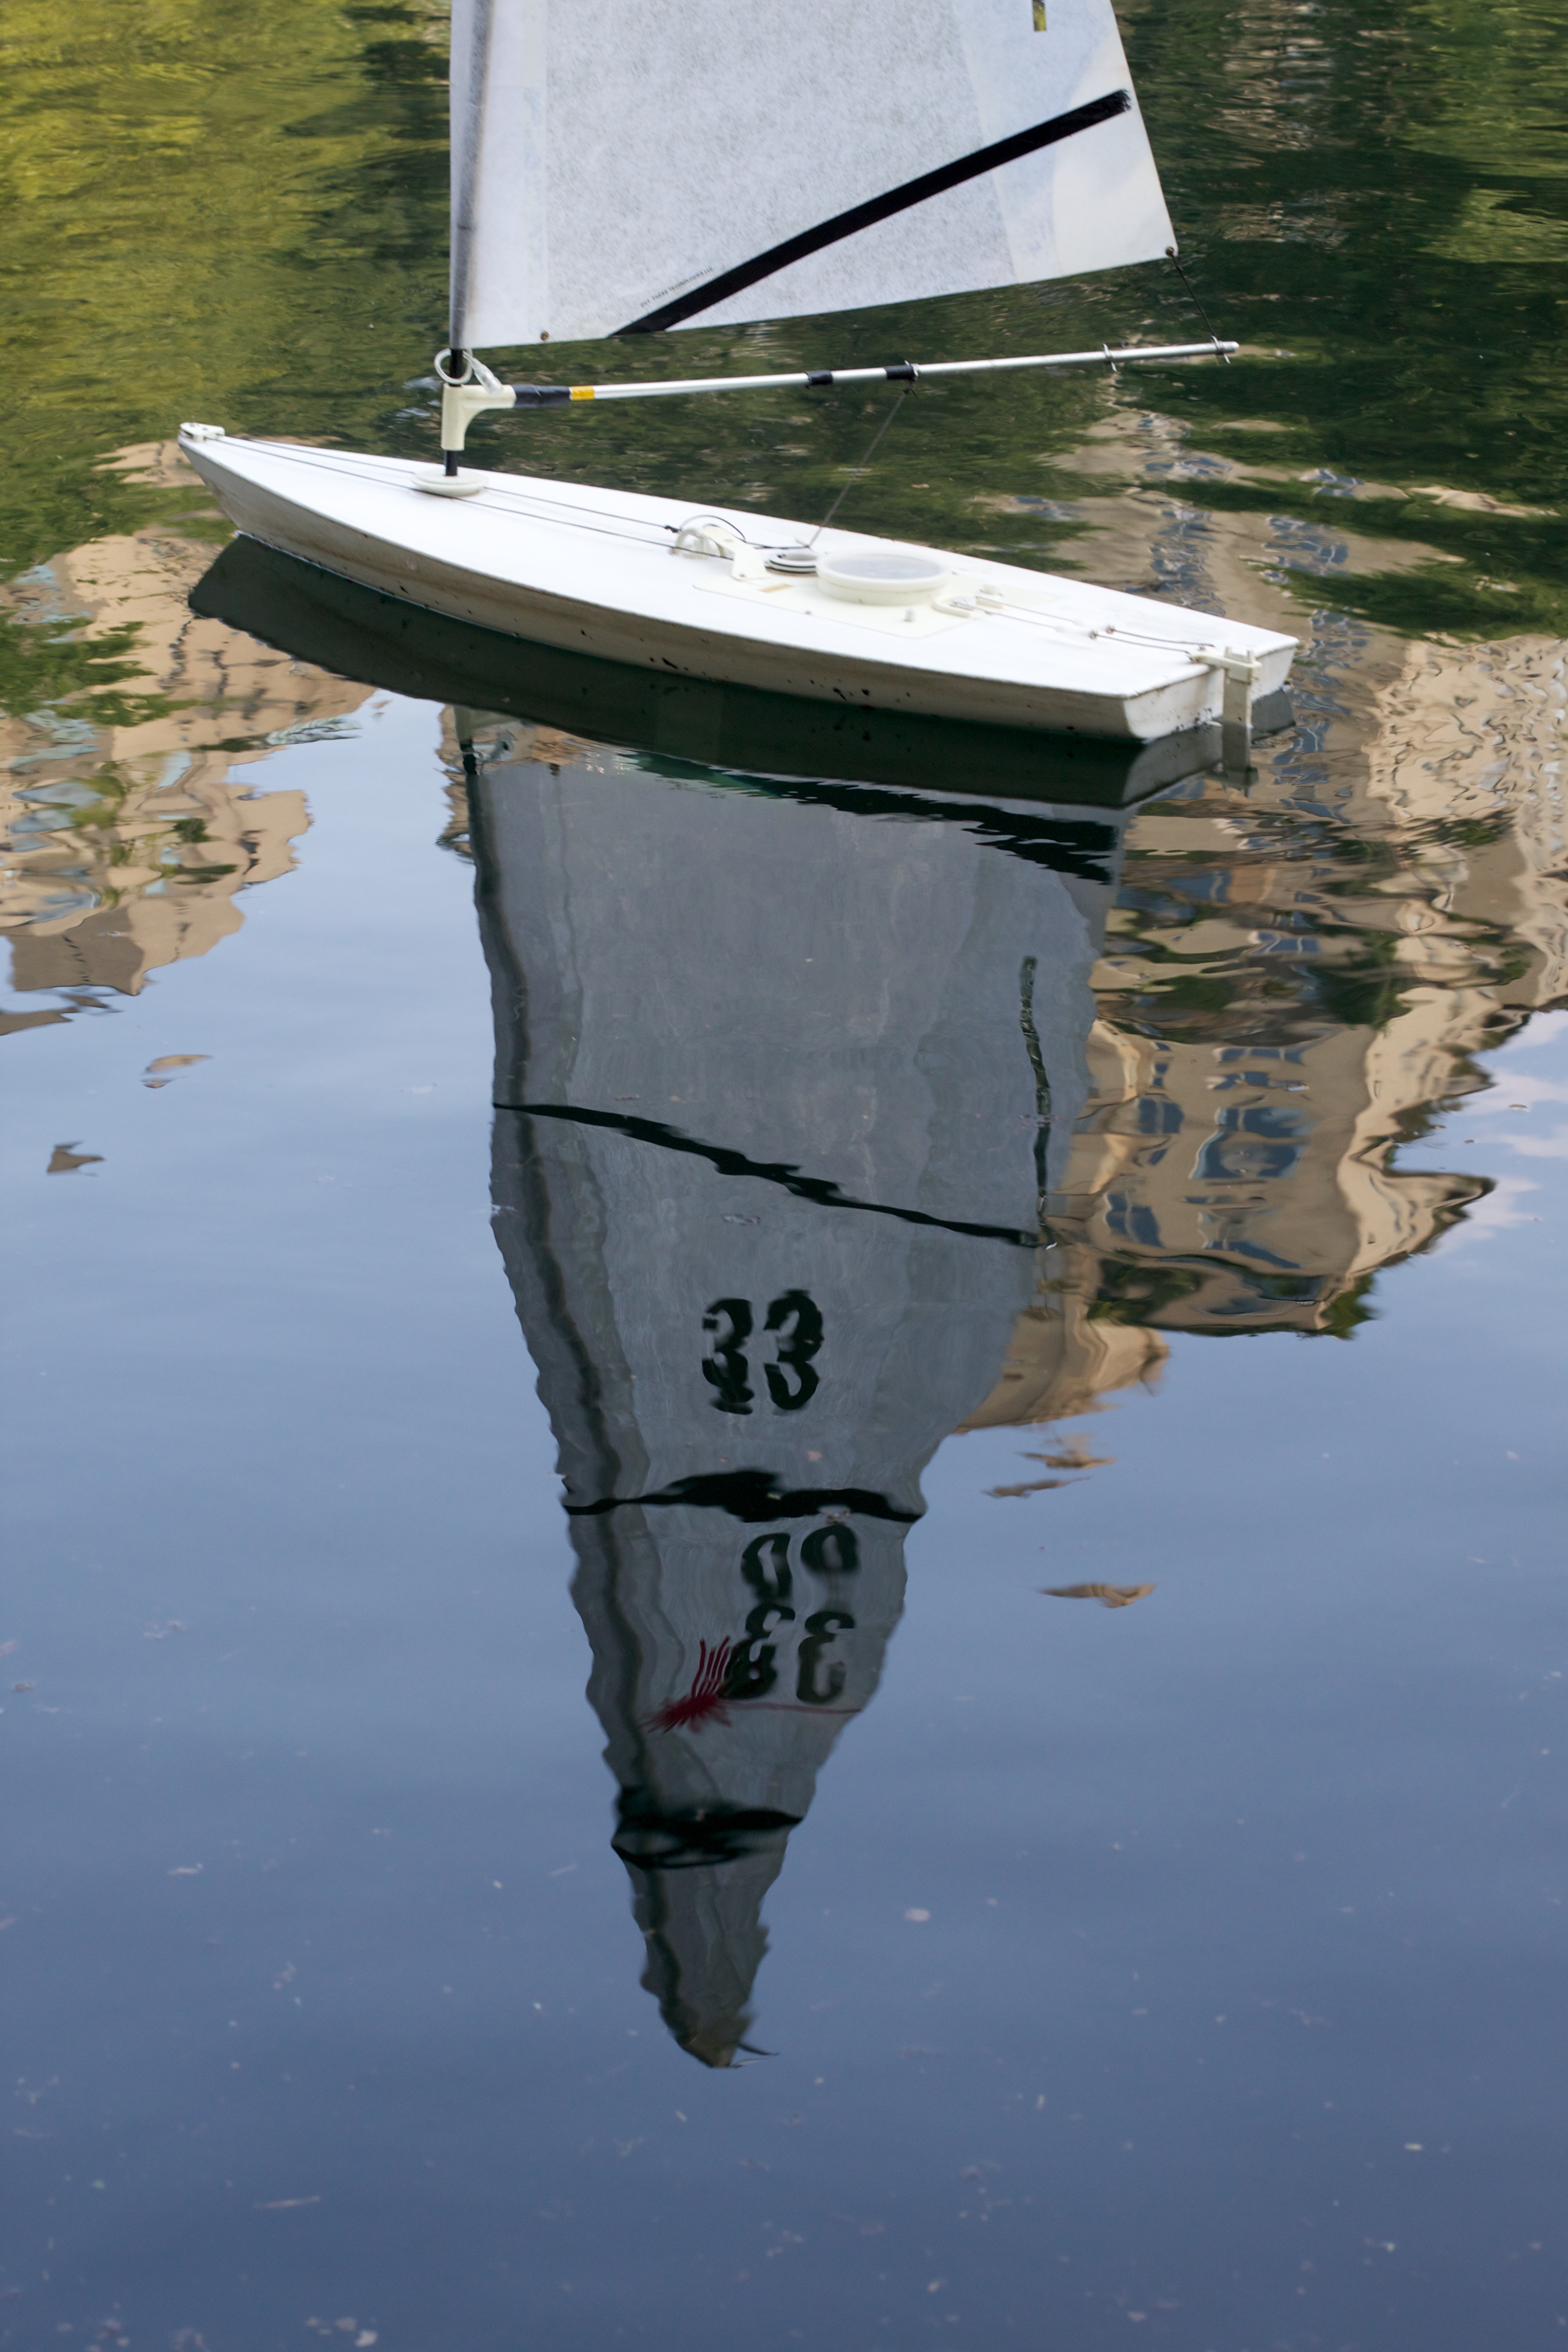
sea, water, boat, ice, reflection, vehicle, waterway, watercraft, odyssey